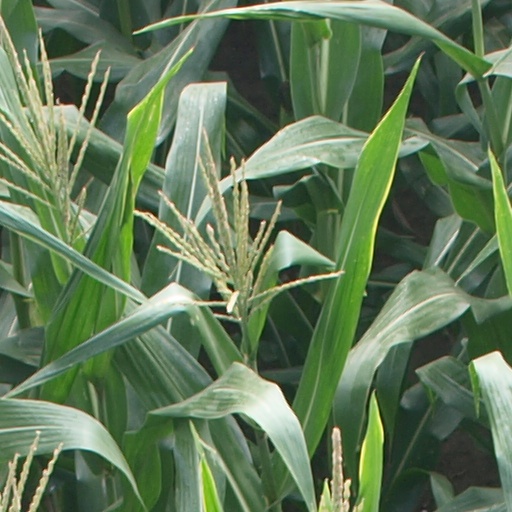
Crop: maize; corn